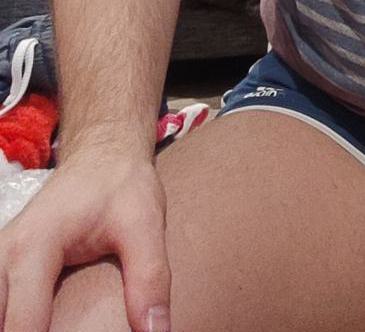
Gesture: no_gesture